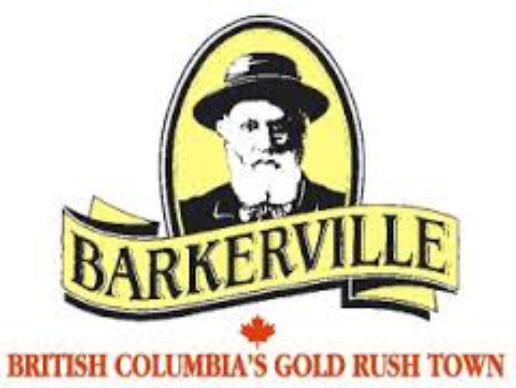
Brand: Barkerville
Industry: Others